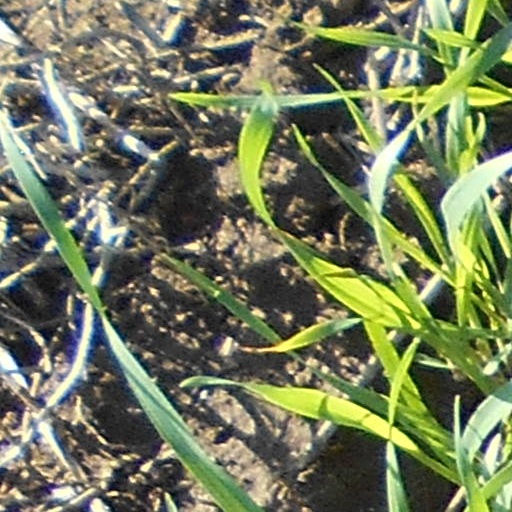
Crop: wheat